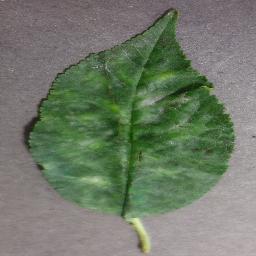
Label: Cherry___Powdery_mildew